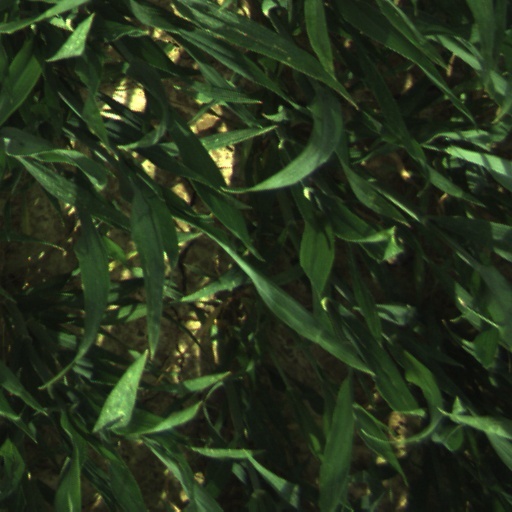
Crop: wheat